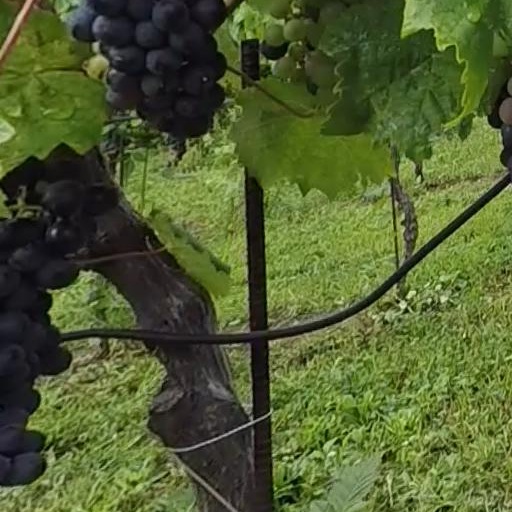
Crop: grape